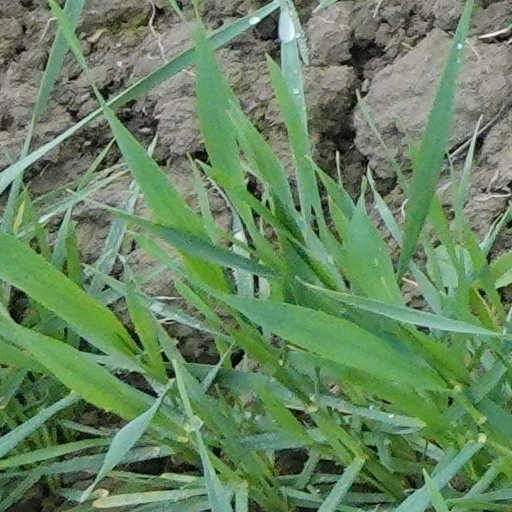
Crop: wheat